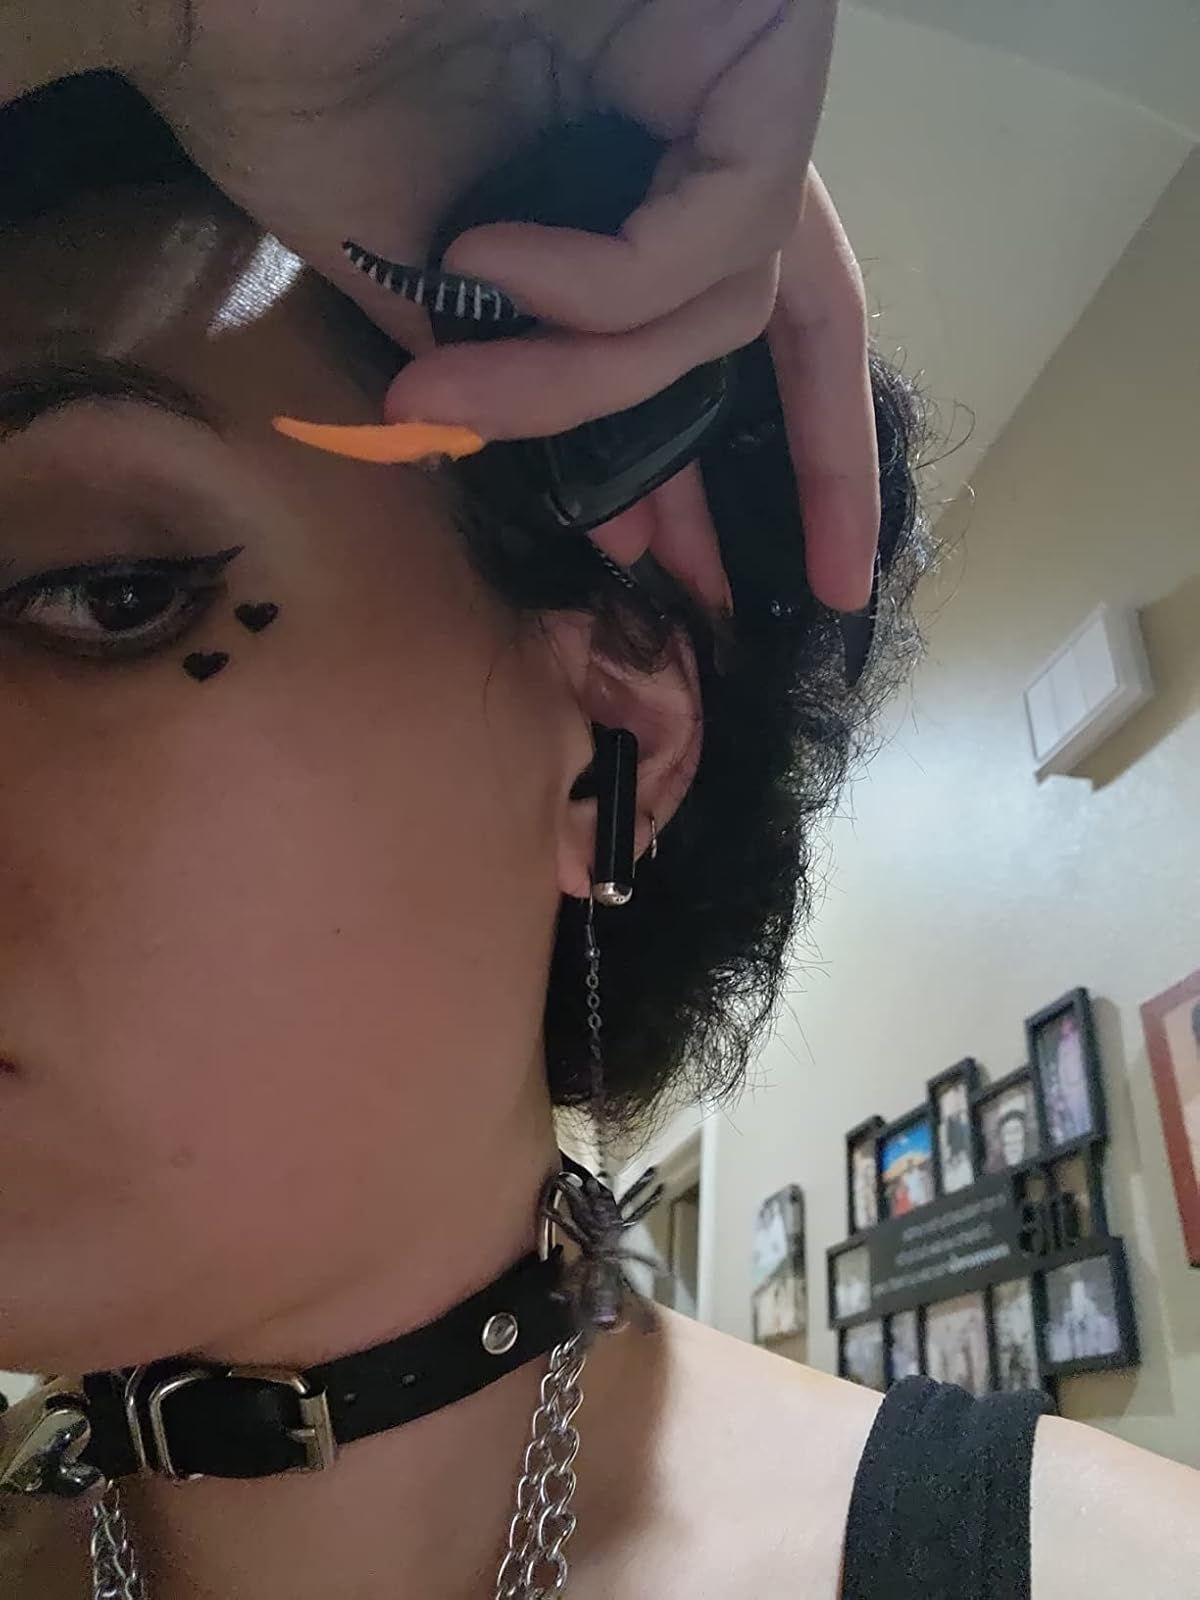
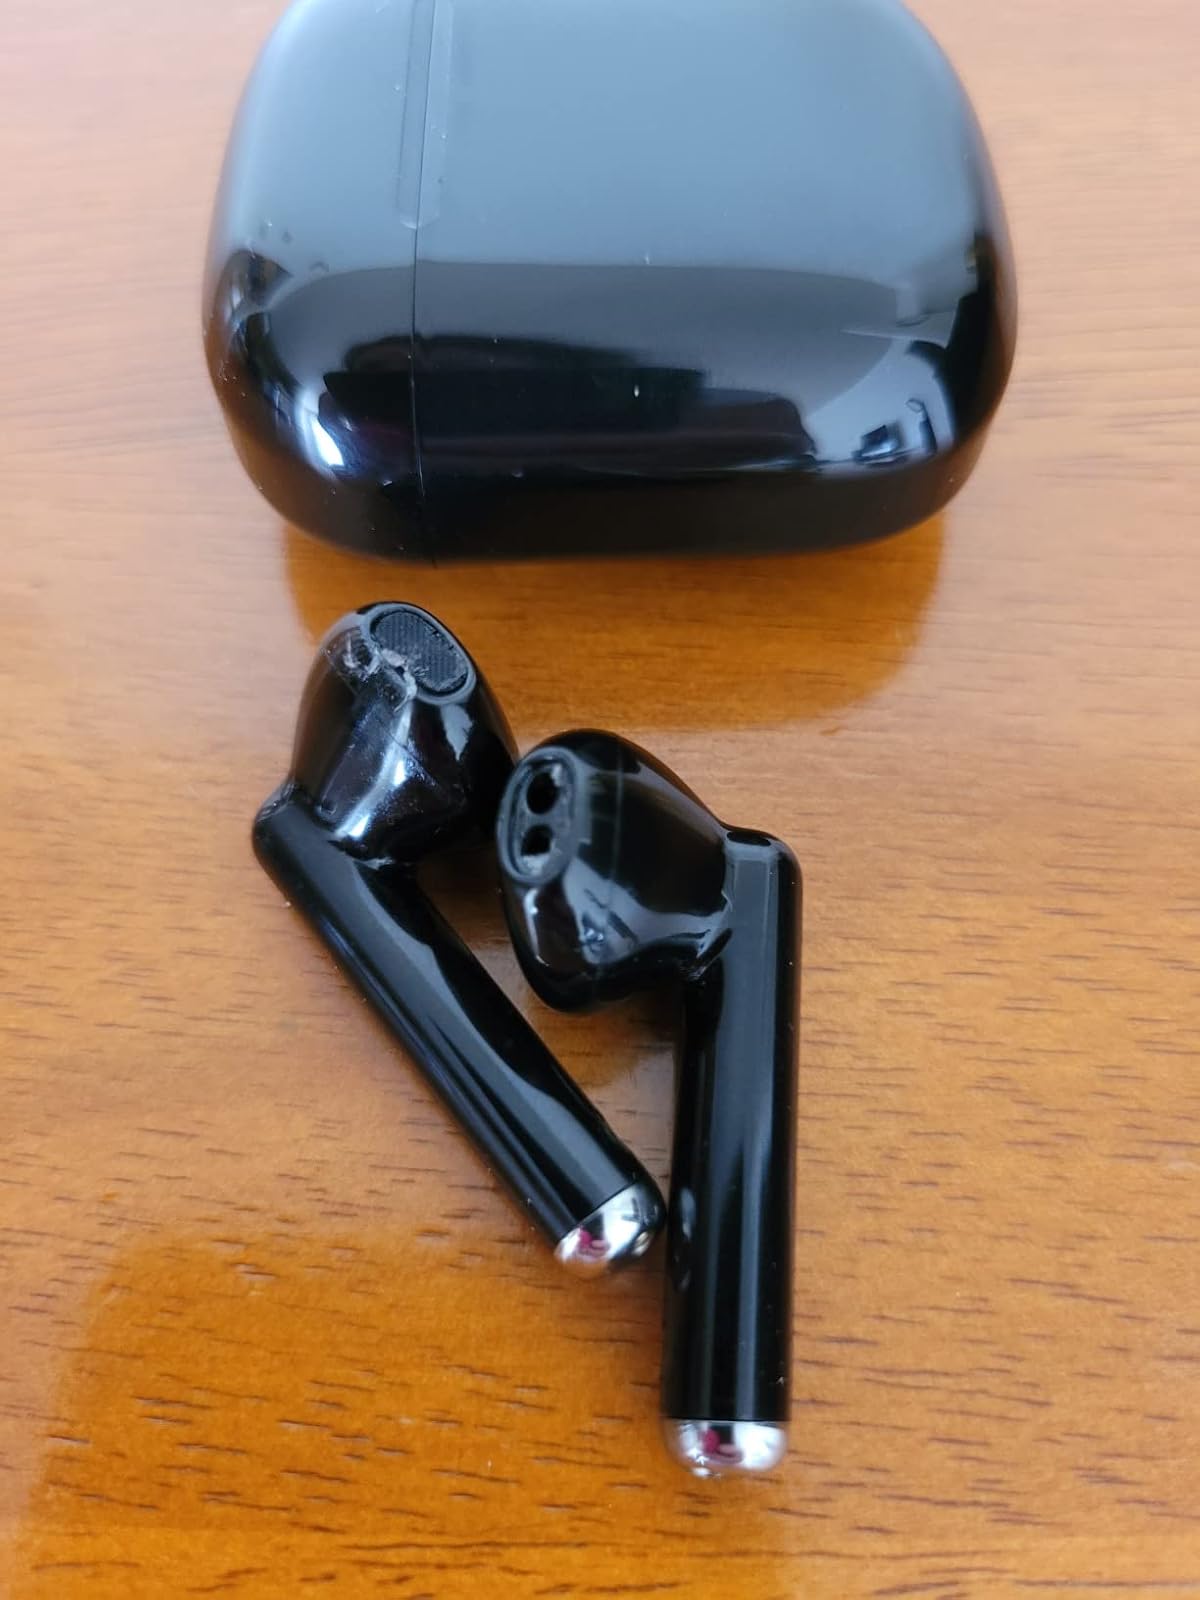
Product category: earbuds
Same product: yes